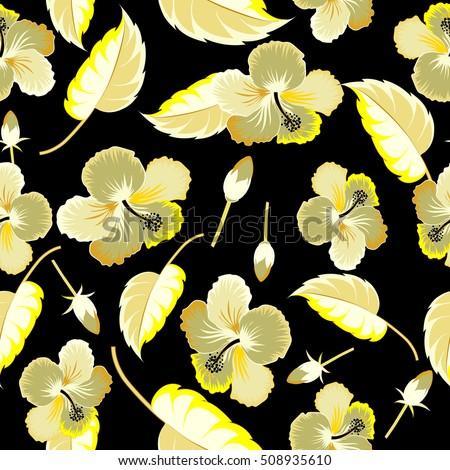
hibiscus flowers in yellow colors .